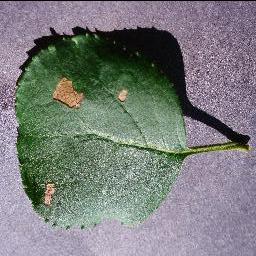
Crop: apple
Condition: black_rot